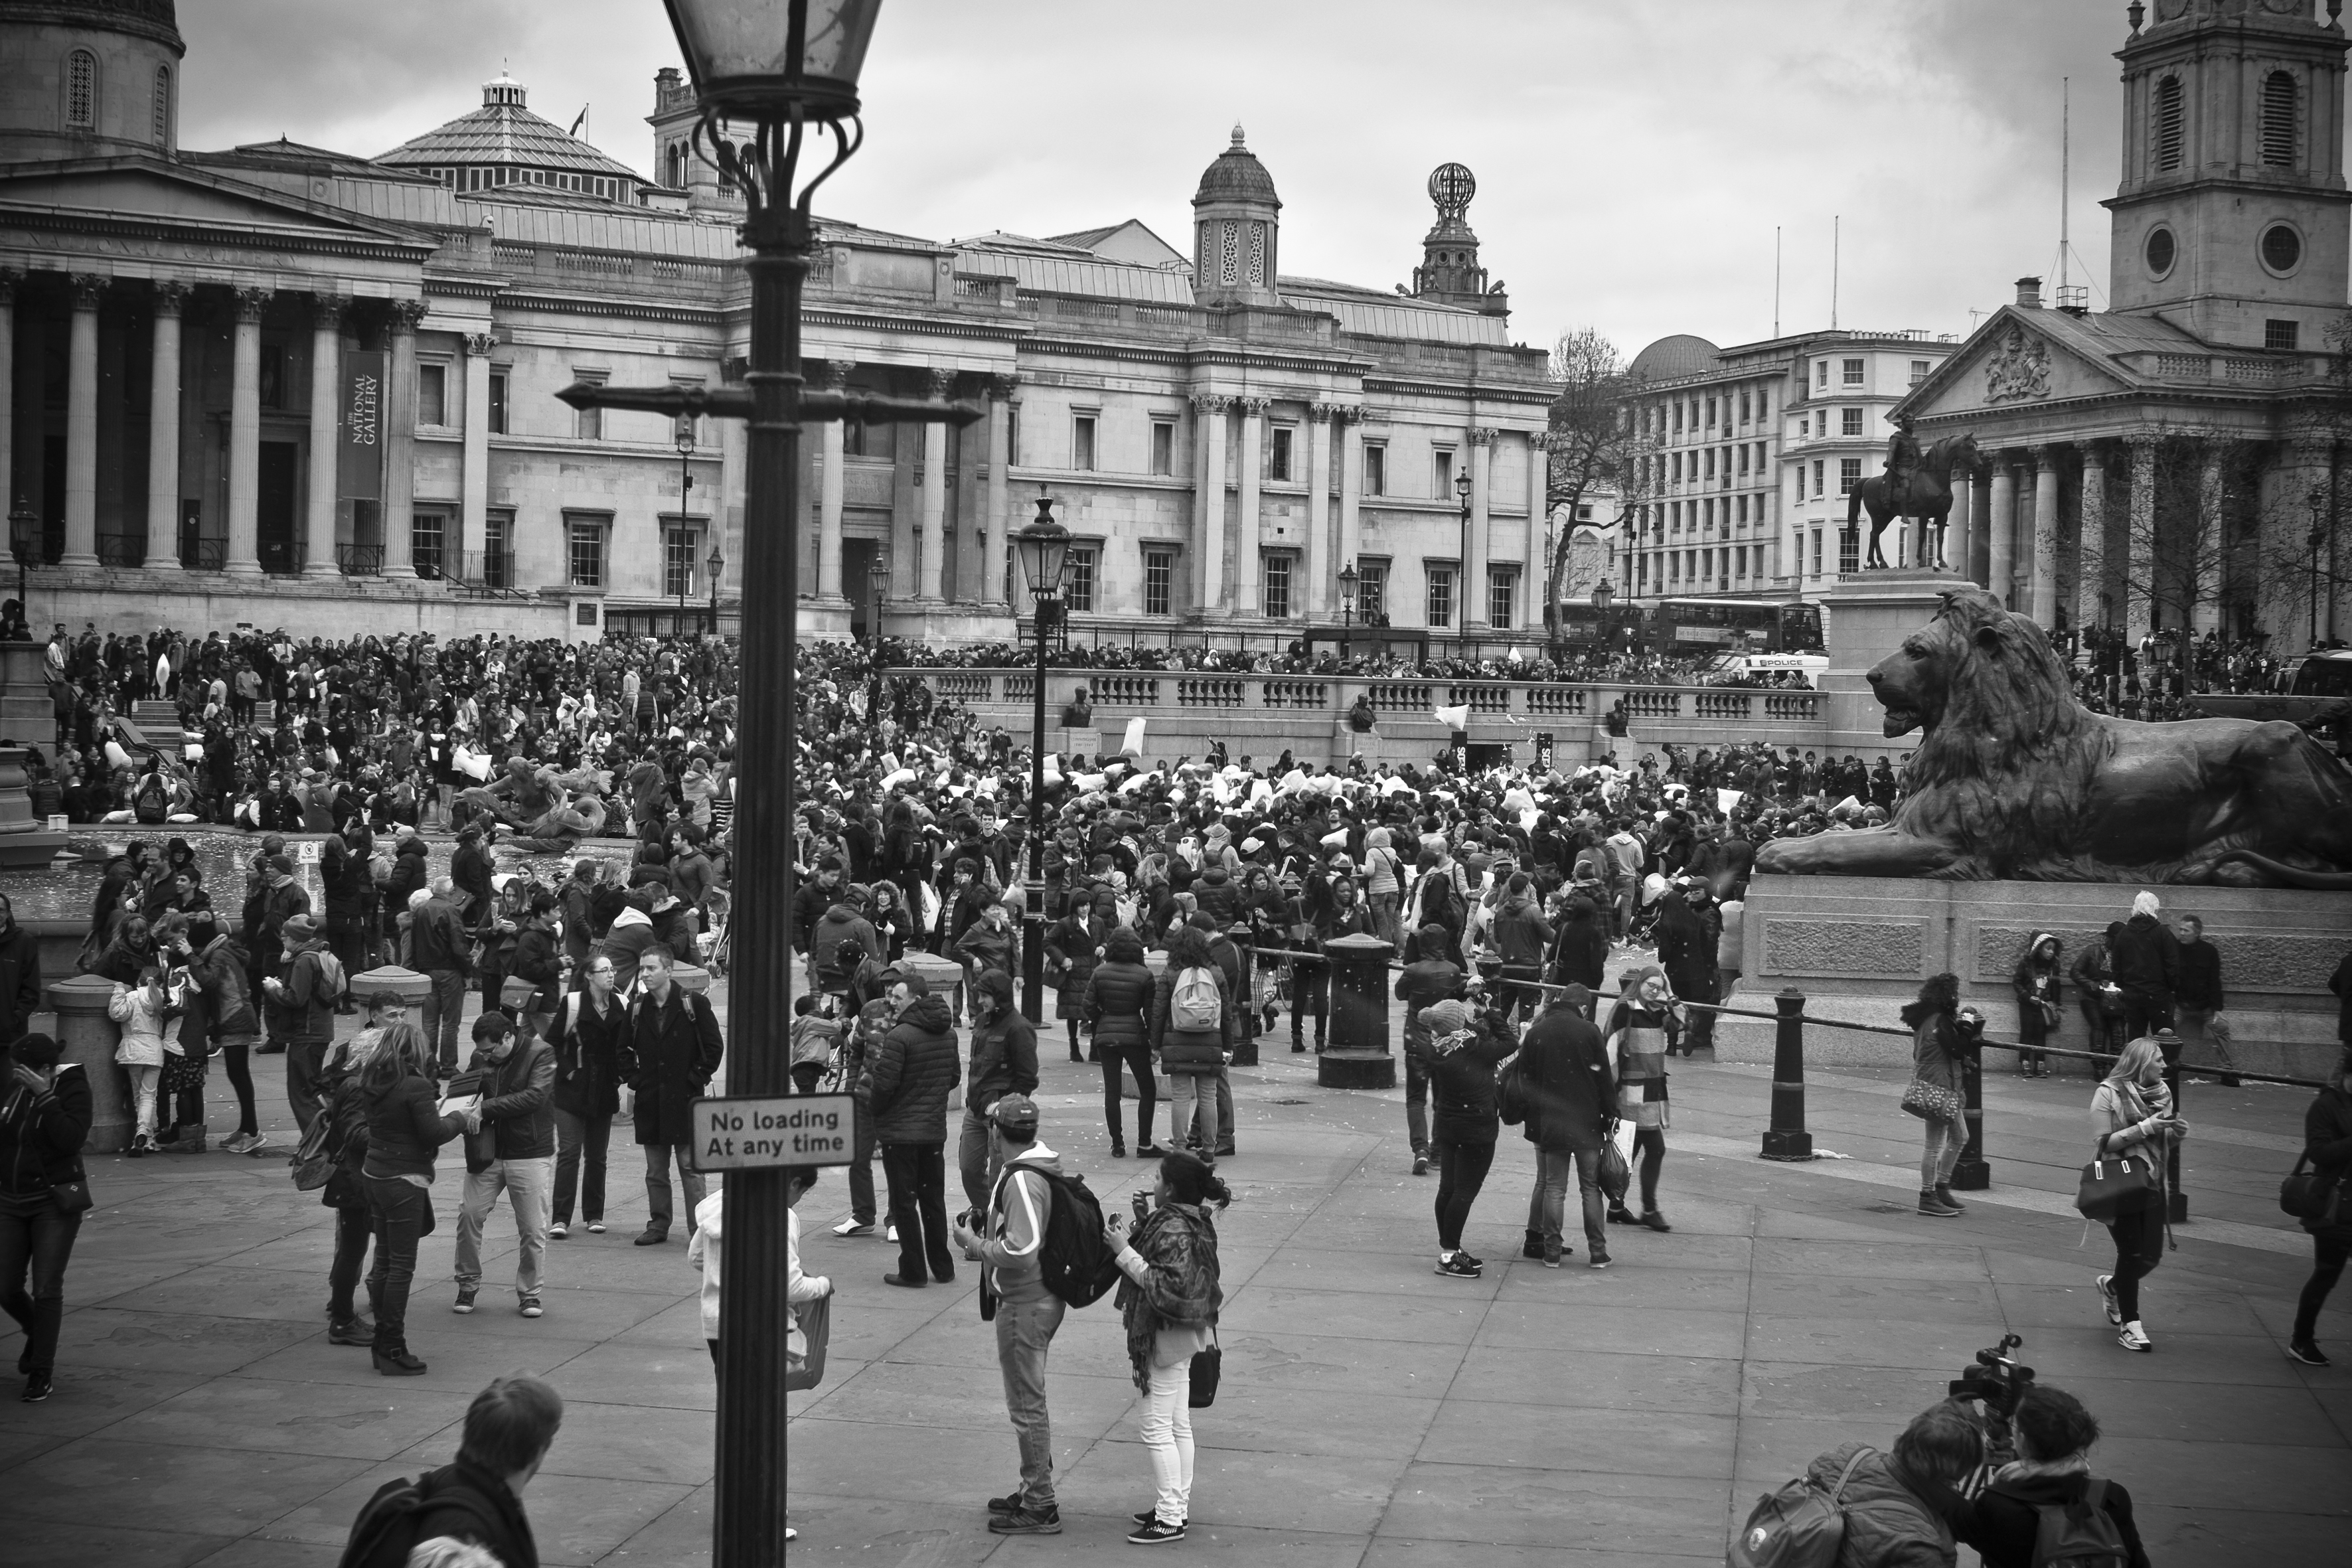
pedestrian, black and white, people, road, street, city, urban, crowd, cityscape, travel, fujifilm, market, black, monochrome, uk, england, bw, blackandwhite, blackwhite, london, infrastructure, ngc, photograph, noiretblanc, town square, image, fuji, fujixt1, fujix, urban area, monochrome photography, human settlement